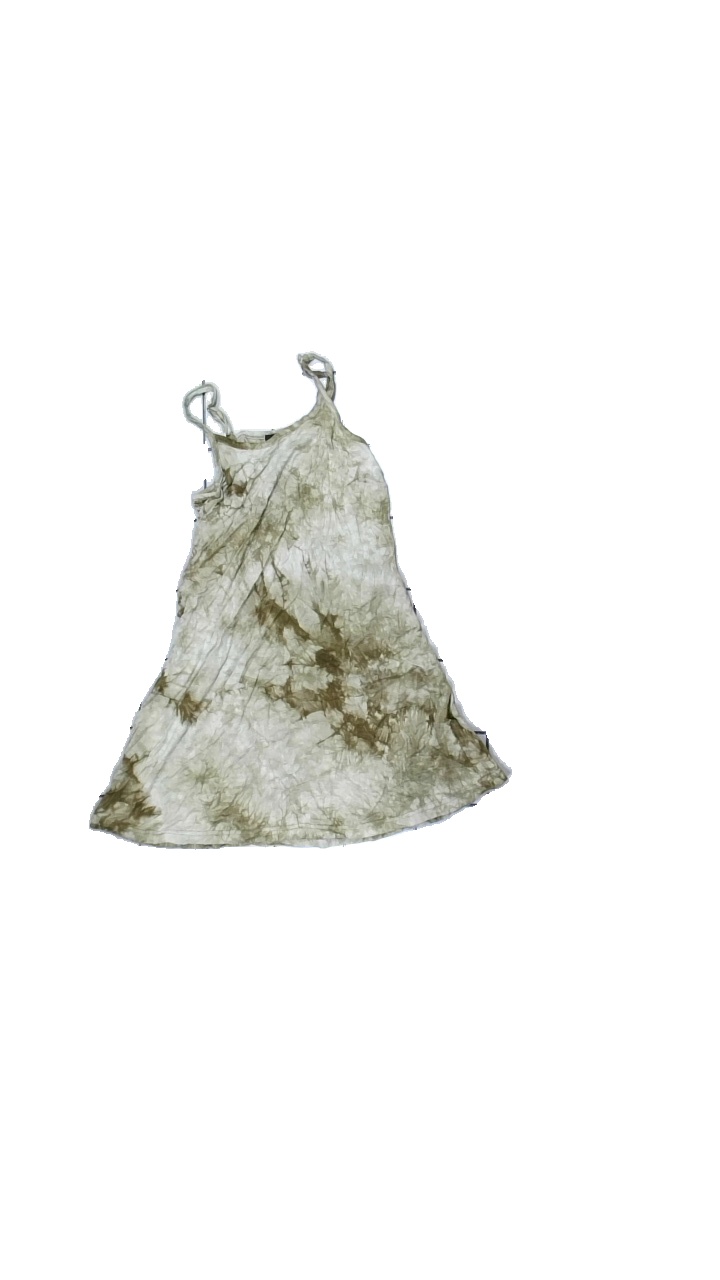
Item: Top (Ladies)
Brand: Xoxo Friends
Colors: Green
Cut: Regular, C-collar
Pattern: Other
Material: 100% viscose
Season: All
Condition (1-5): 2
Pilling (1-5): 4
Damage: Red stains
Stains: Minor
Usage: Export
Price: <50